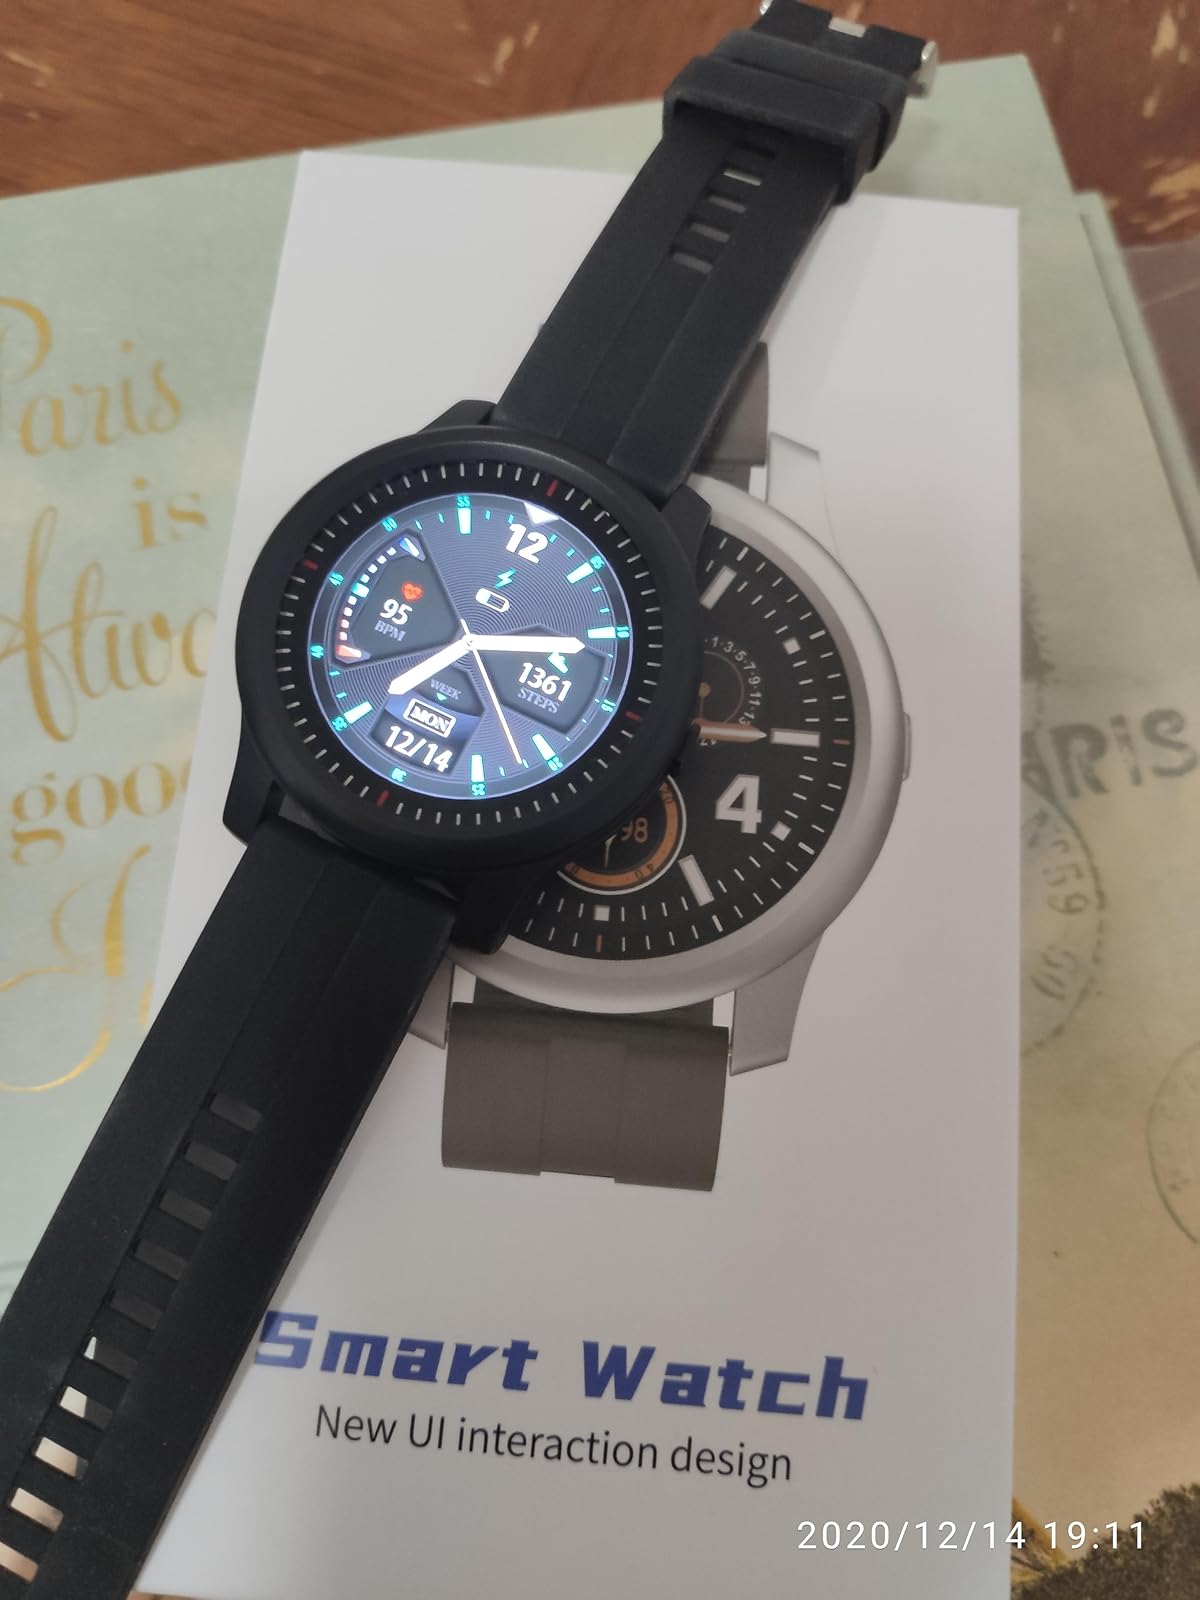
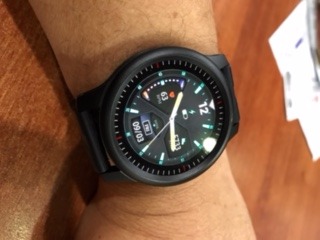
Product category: smartwatch
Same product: yes